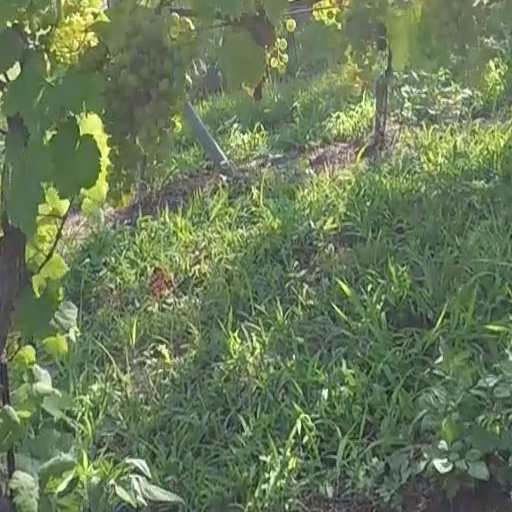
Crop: grape